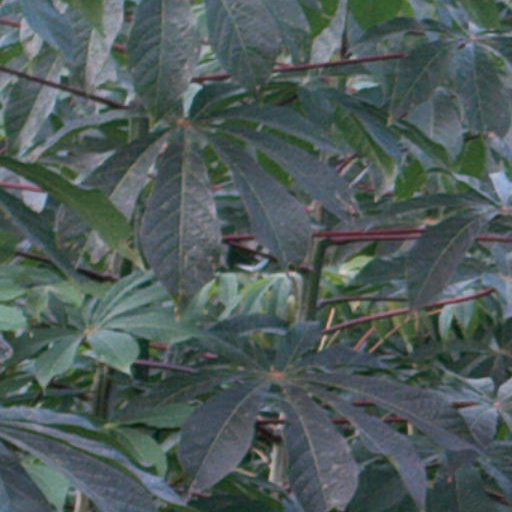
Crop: cassava